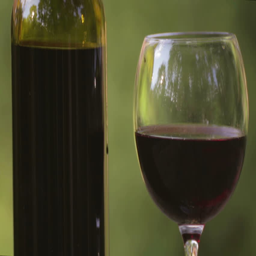
composition with a bottle of wine and a glass .